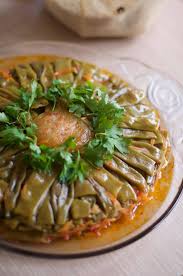
Yemek: taze_fasulye